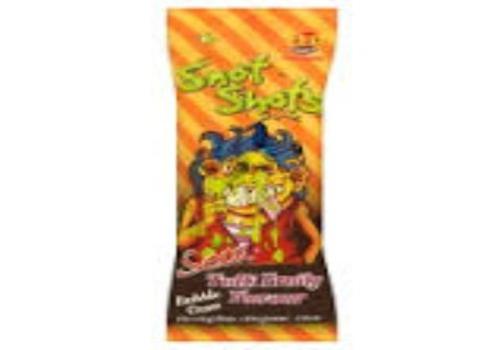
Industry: Food